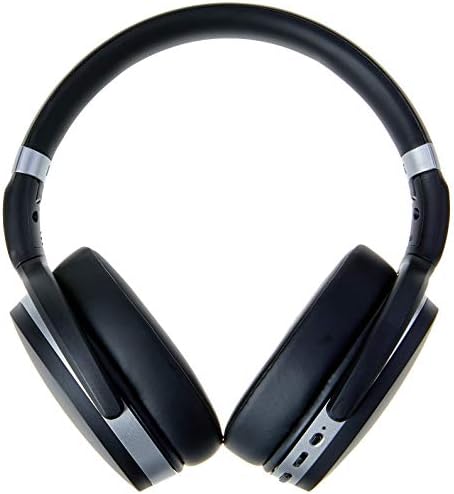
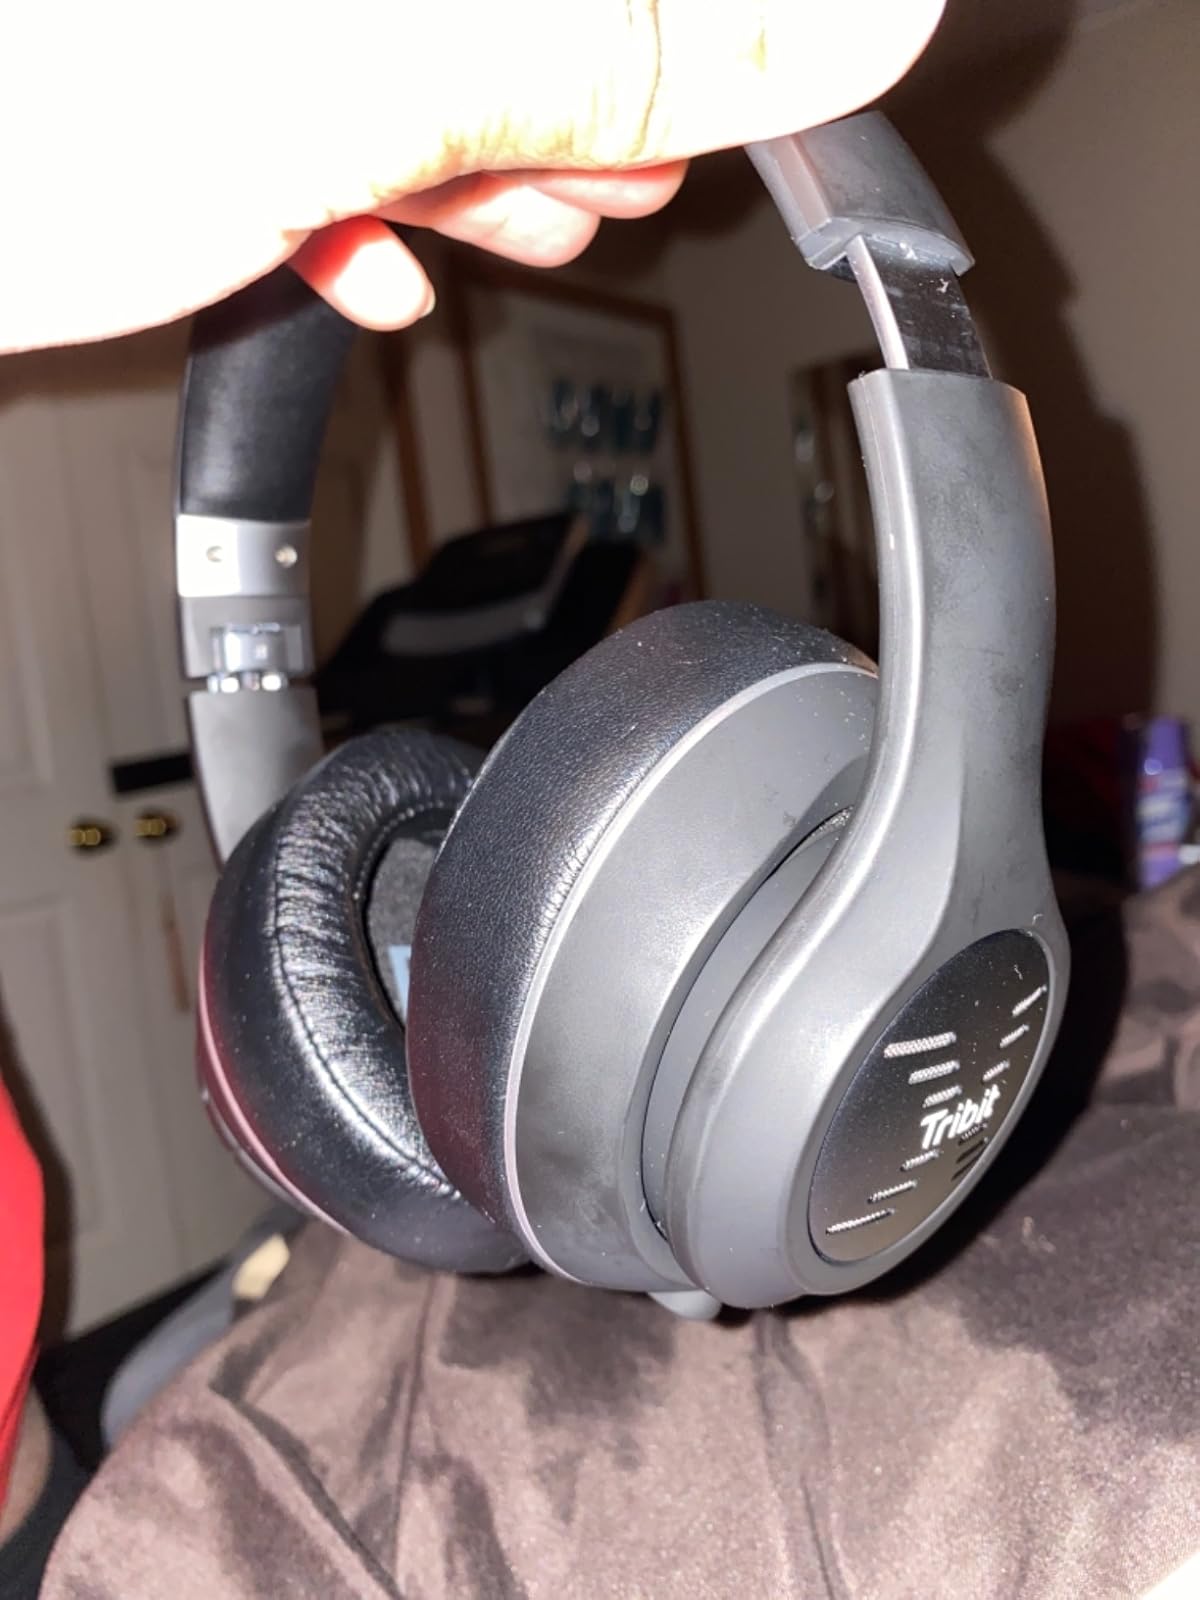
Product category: headphones
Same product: no